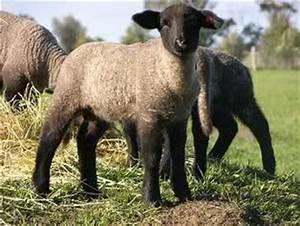
sheep